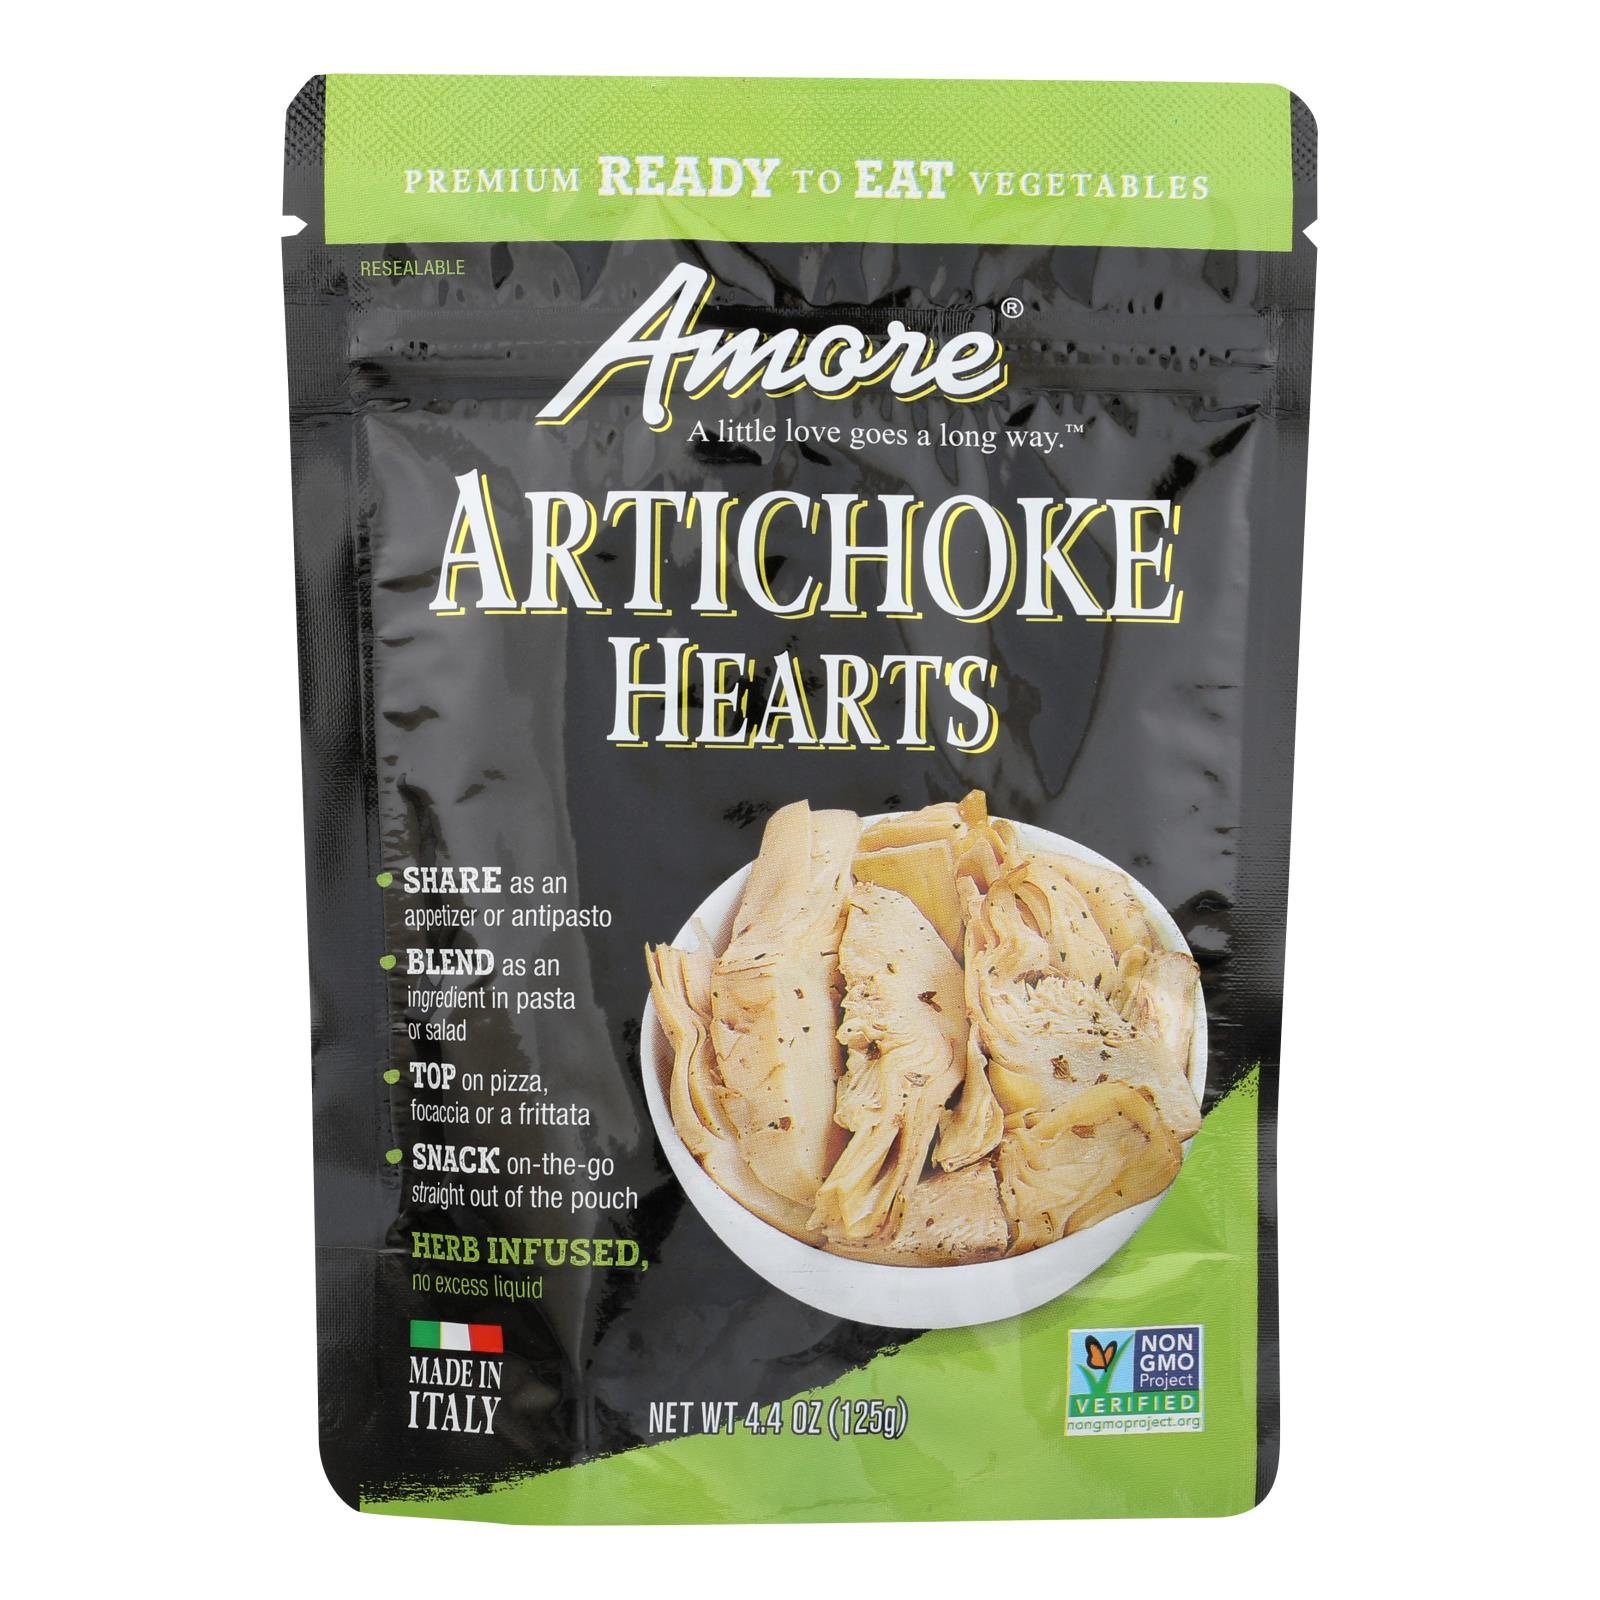
Amore Premium Artichoke Hearts (Pack of 10) 4.4 Oz
Amore Premium Artichoke Hearts in Water Amore Premium Artichoke Hearts are a delicious and healthy addition to any meal. They are packed in water, so they are low in calories and fat, and they are a good source of fiber, vitamins, and minerals. Artichoke hearts are also a good source of antioxidants, which can help to protect your cells from damage. Key Features & Benefits: * Packed in water, low in calories and fat, and a good source of fiber A good source of vitamins, minerals, and antioxidants Versatile and can be added to a variety of dishes Gluten-free and kosher Additional Information: * Certified kosher Non-GMO Vegan Amore Premium Artichoke Hearts are a versatile and delicious ingredient that can be added to a variety of dishes. They are perfect for salads, pizzas, pastas, and dips. You can also enjoy them on their own as a healthy snack.
Brand: Cozy Farm
Category: Food, Beverages & Tobacco > Food Items > Fruits & Vegetables > Fresh & Frozen Vegetables > Sunchokes